Harry Chauvel

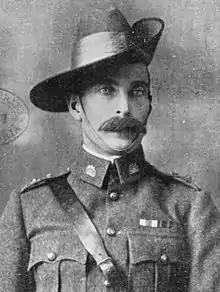
Head and shoulders view of man with large moustache in uniform, with Sam Brown belt, rising sun badges on his collars, and a slouch hat, turned up on the left side. He wears two ribbons on the left breast.

On 1 January 1901, the colonies of Australia federated to form the Commonwealth of Australia. When Chauvel returned to Australia on 17 January, he found that during his absence he had become an officer in the newly formed Australian Army. A force of 14,000 troops was assembled for the opening of the first Federal Parliament on 9 May 1901 in Melbourne; Chauvel was selected as brigade major of the mounted contingent, his first Federal posting. He became Staff Officer, Northern Military District, based at Townsville, Queensland, in July. In 1902, Chauvel was appointed to command of the 7th Commonwealth Light Horse, a unit newly raised for service in South Africa, with the local rank of lieutenant colonel. Departing from Brisbane on 17 May 1902, the 7th Commonwealth Light Horse arrived at Durban on 22 June, three weeks after the war ended. It therefore re-embarked for Brisbane, where it was disbanded. Chauvel remained in South Africa for a few weeks in order to tour the battlefields. On returning to Australia he became Staff Officer, Northern Military District once more. He was promoted to the brevet rank of lieutenant colonel in December 1902.